Bill Sewell (American football)

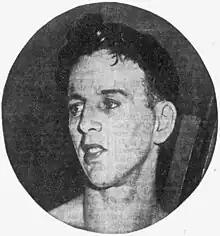
Sewell, circa 1942

William Johnson Sewell (April 11, 1916 – February 7, 1989) was an American football player and coach.